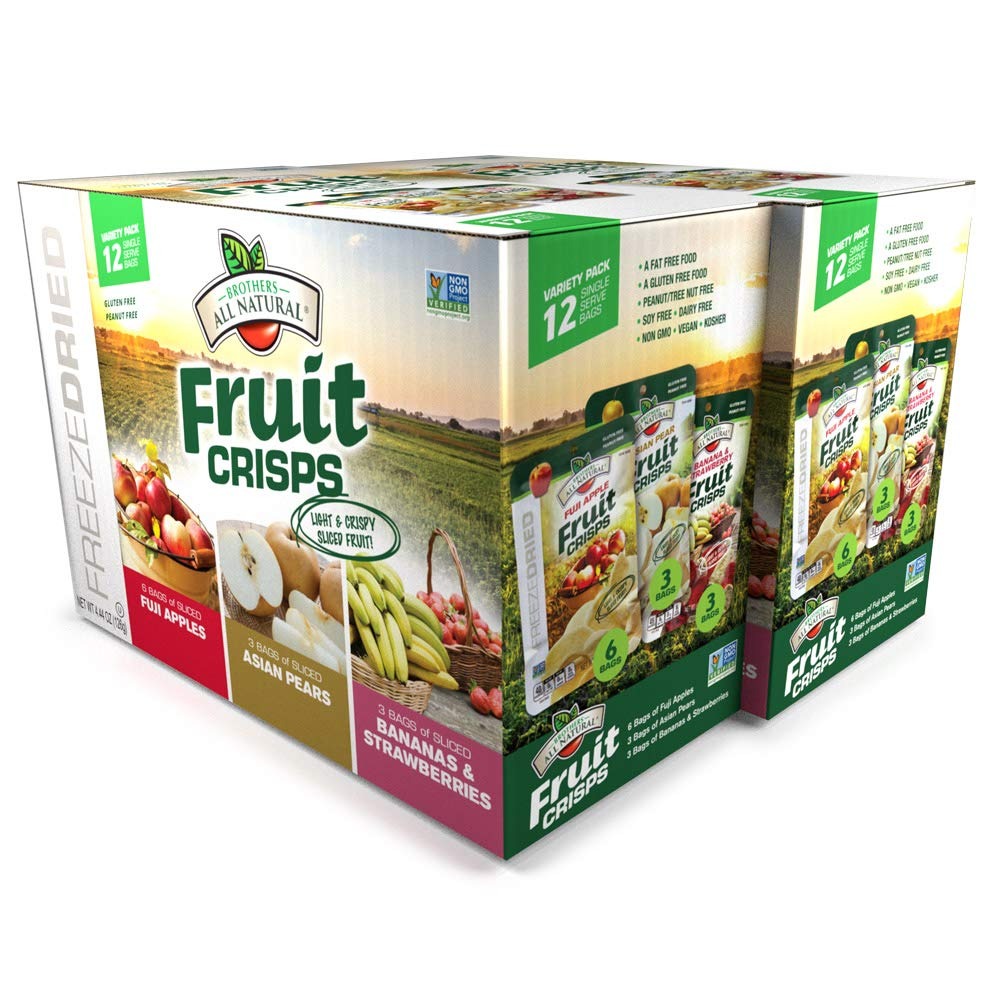
Item Name: Brothers All Natural Freeze Dried Fruit Crisps, Variety Pack, 24 Single Serve Bags, Fuji Apple, Asian Pear, Banana Strawberry, Made with 100% Fruit, Gluten Free, Soy Free, Vegan, Heathy Snack
Bullet Point 1: 100% Fruit: Our Fruit Crisps are made with freeze dried fuji apple, Asian pear, banana and strawberry slices. That's it! There's zero additives, preservatives or artificial coloring, just fruit bursting with flavor
Bullet Point 2: Score a Snack Time Win: Our convenient, portable bags are your go-to for a quick, healthy, anytime, anywhere treat, perfect for lunches, at the gym or road trips
Bullet Point 3: Nutritiously Delicious: Our crisps are the perfect healthy treat, with no added sugars. This tasty snack packs the energy to fuel your day. Each bag is the equivalent to one cup of fresh fruit
Bullet Point 4: Endless Possibilites: There's so many ways to enjoy our fruit crisps. Blend them into your favorite smoothies, or use them as a crunchy topping for yogurt, cereals or desserts
Bullet Point 5: Allergy Friendly Treat: Our Freeze Dried Fruit Crisps are peanut free, tree nut free, soy free, dairy free and gluten-free, making them a perfect school snack
Value: 8.88
Unit: Ounce

Price: 19.99